Clara Wehl

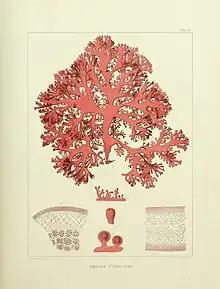
Illustration of "Gigartina wehliae" named in honour of Clara Wehl.

The genus "Wehlia" was named in honour of Wehl and her husband. The algae species "Gigartina wehliae" is also named in her honour.